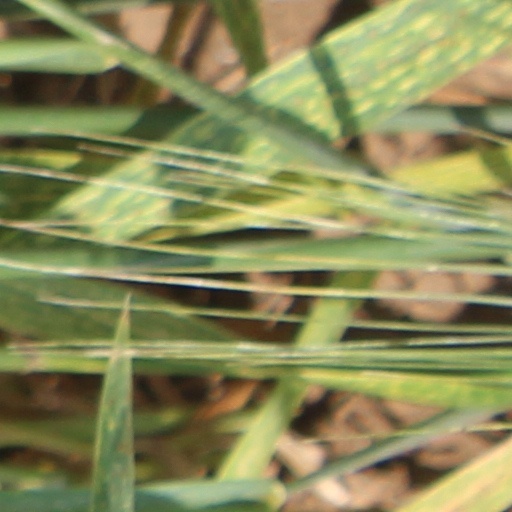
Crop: wheat